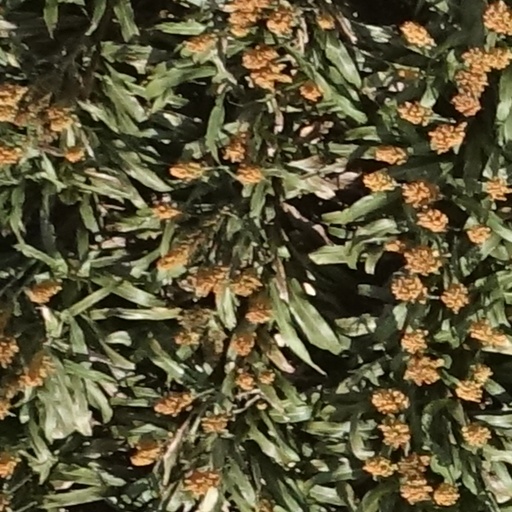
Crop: sorghum